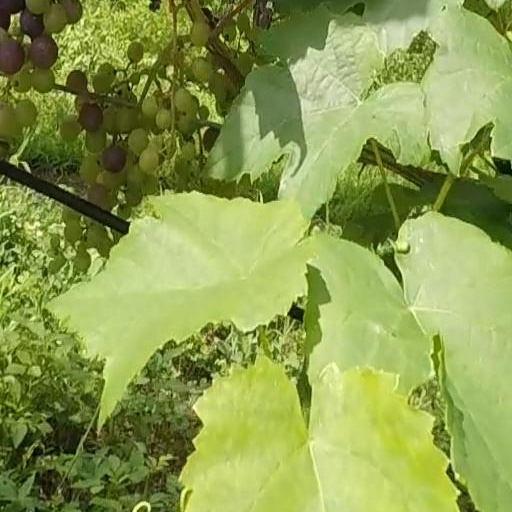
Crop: grape